Bali Democracy Forum

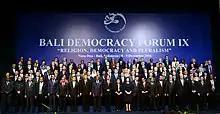
The ninth meeting of Bali Democracy Forum

BDF IX was held on 8–9 December 2016 in the Bali International Convention Center (BICC), Nusa Dua, Bali, bearing the theme “"Religion, Democracy, and Pluralism”" in the format of a "General Debate" and two "Panel Discussion"s.